Arturo O'Neill

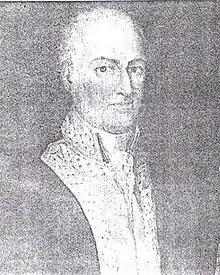

Arturo O'Neill de Tyrone y O'Kelly (January 8, 1736 – December 9, 1814) was a Spanish Army officer and colonial administrator. He came from a lineage that occupied prominent European positions and titles, since at least the 12th century.